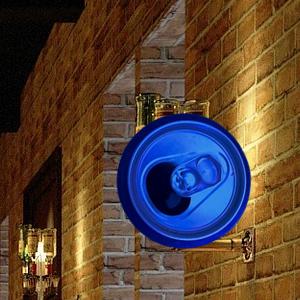
Label: cans